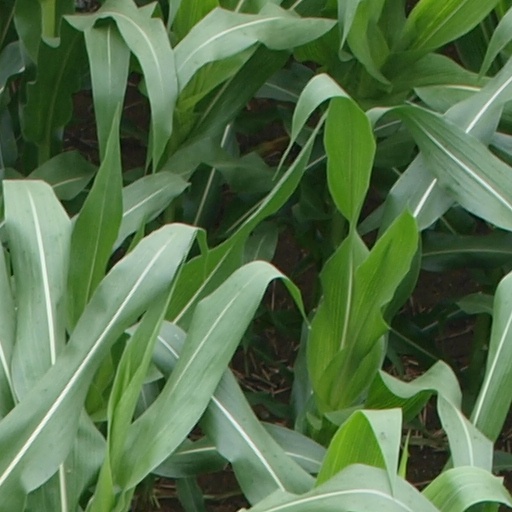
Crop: maize; corn